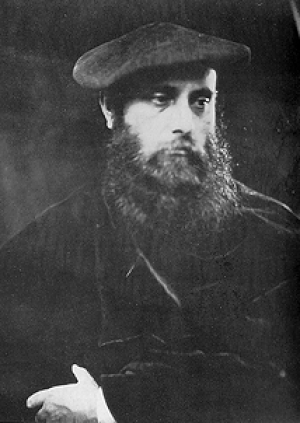
William Michael Rossetti était un écrivain et critique littéraire anglais.